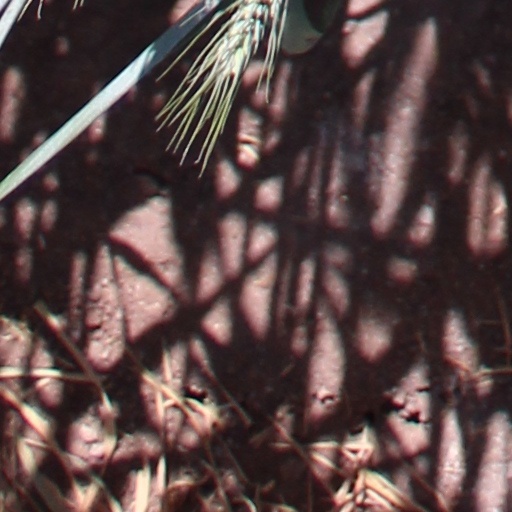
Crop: wheat